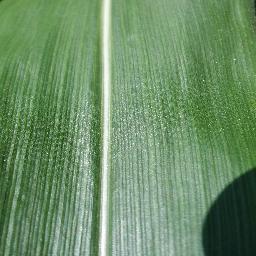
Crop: corn
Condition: (maize)_healthy